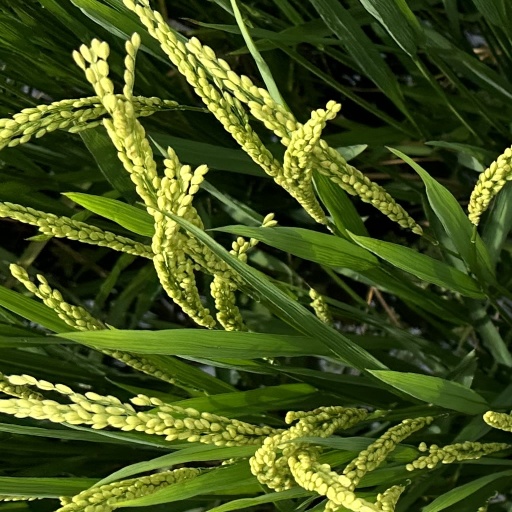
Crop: rice